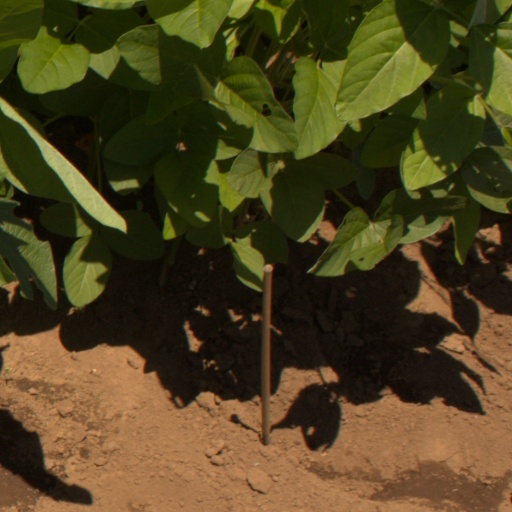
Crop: soybean